George Hume (surveyor)

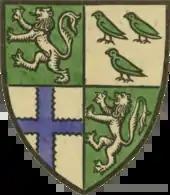
Coat of arms of George Home of Wedderburn and his heirs

George Hume's heritage was symbolized by his coat of arms, stamped on a 1739 deed in the Orange County Circuit Clerk's Office: